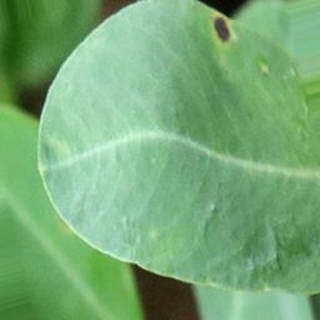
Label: groundnut_early_leaf_spot